Willie Frame

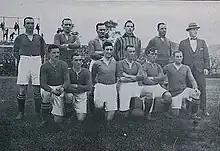
Third Lanark team during 1923 tour – Frame standing, far left

William Frame was a Scottish footballer who played as a left back, although he could also play at left half. He spent six years with Clyde and six with Motherwell (being heavily involved during a period in the late 1920s where the "Steelmen" consistently finished near the top of the Scottish Football League table, being runners-up in the 1926–27 and 1929–30 seasons). Serving as captain at some points, he was also reported as being on the verge of leaving the club when left out of the team, and eventually fell out of favour at Fir Park and moved to second-tier Dunfermline Athletic. He did not score any goals in over 430 appearances in Scotland's leagues or the Scottish Cup.